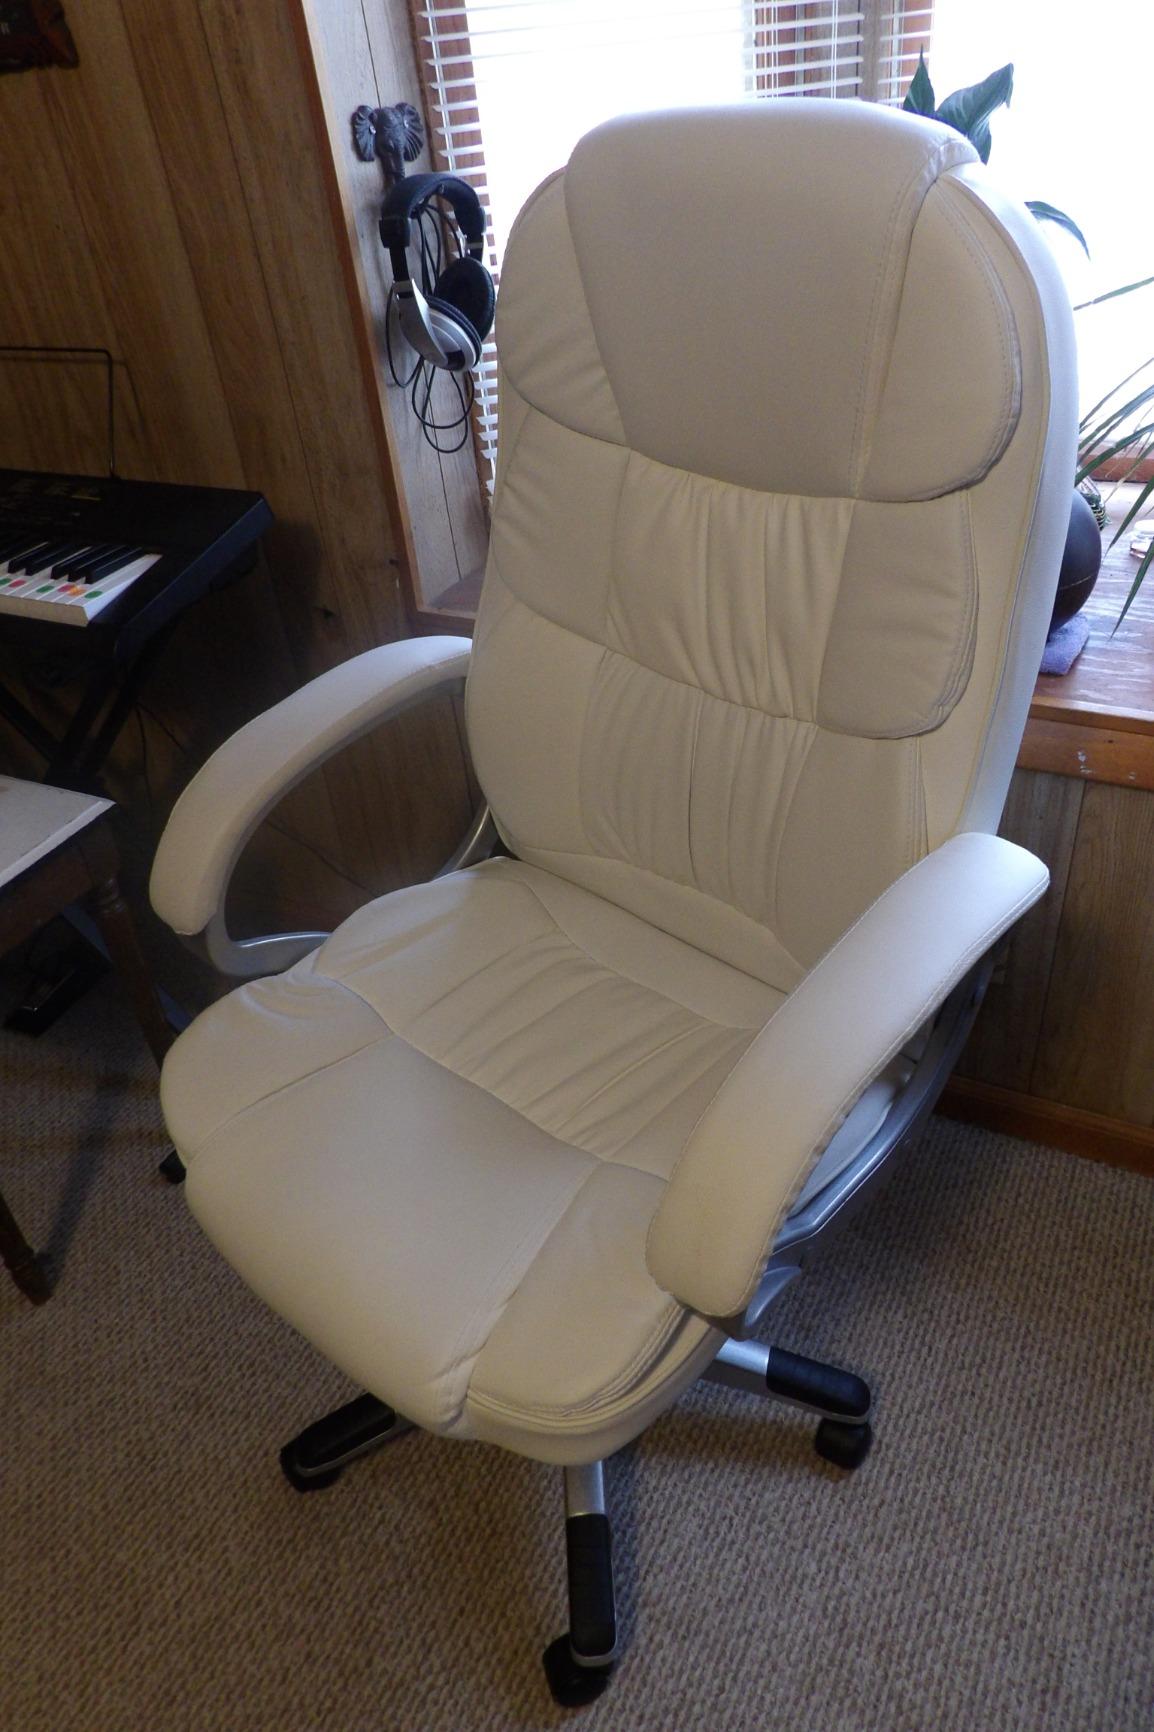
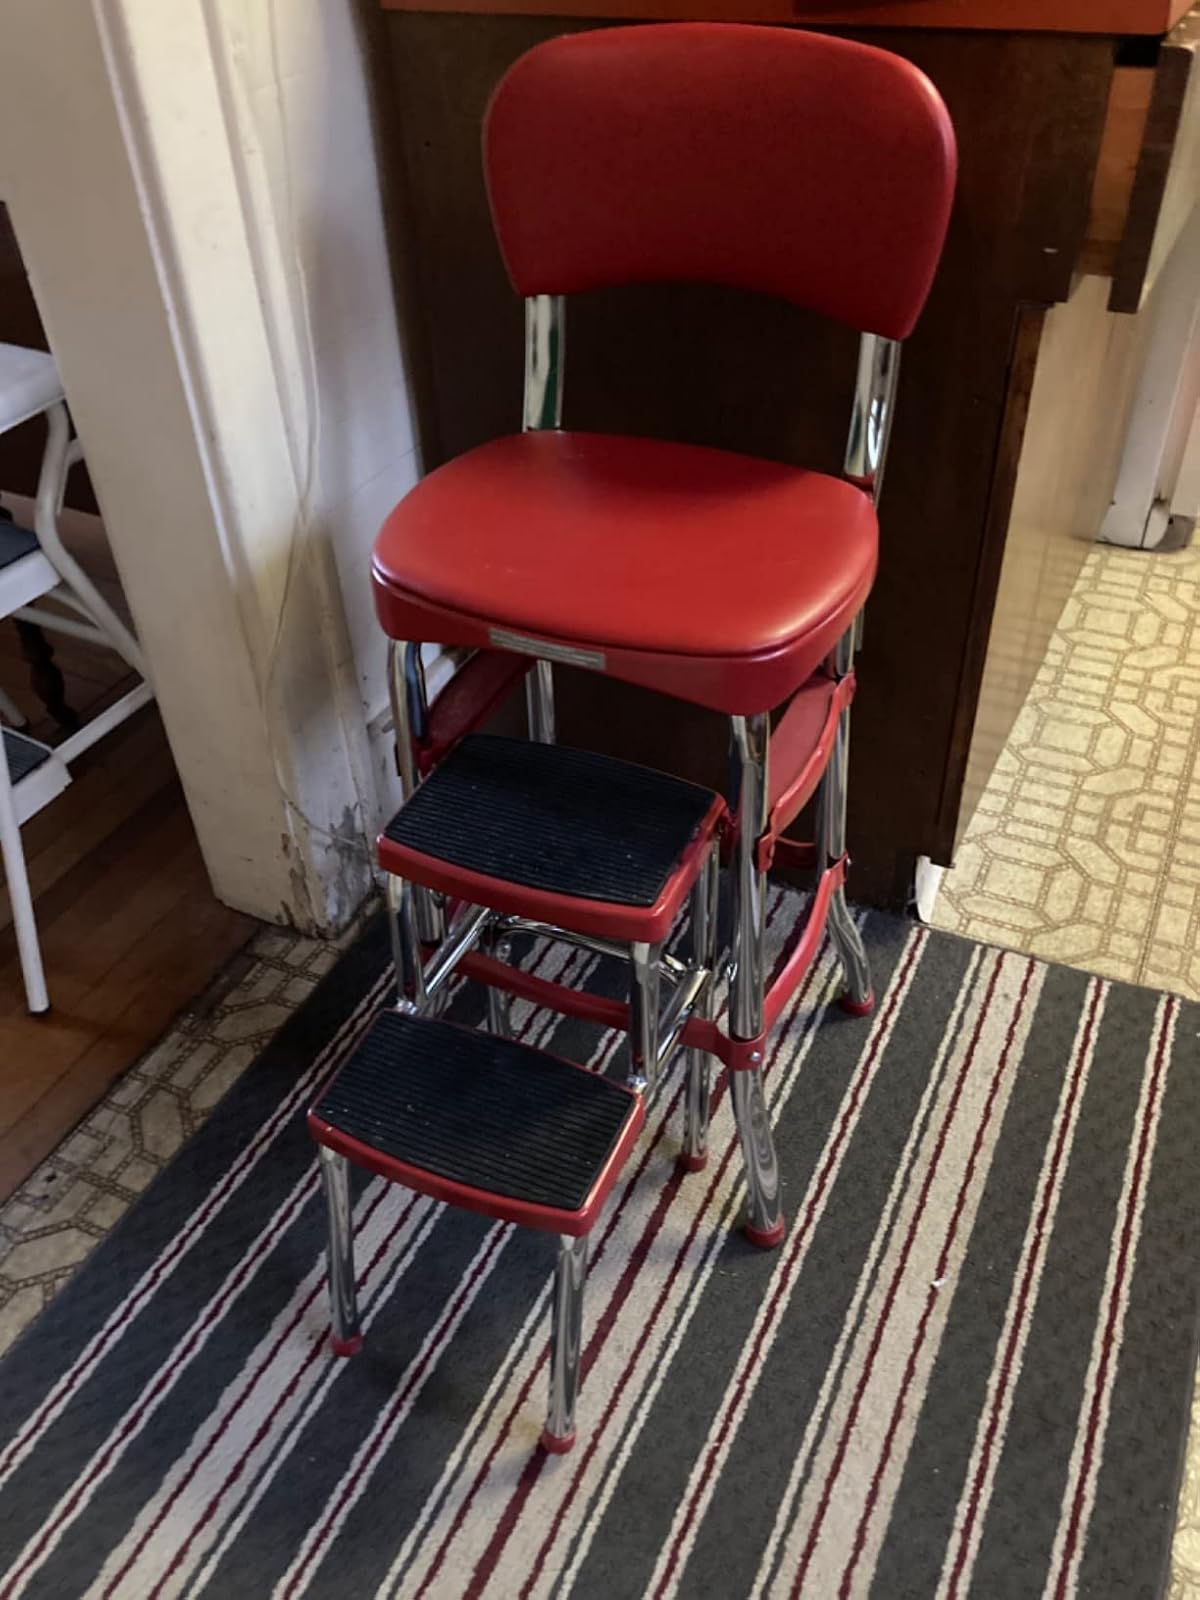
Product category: items_chair
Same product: no